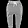
Label: Trouser